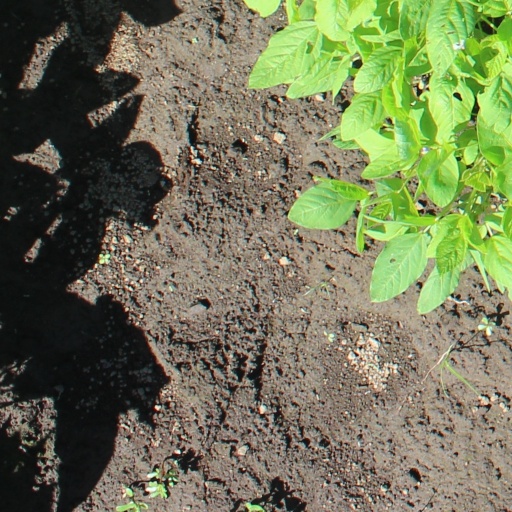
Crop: soybean